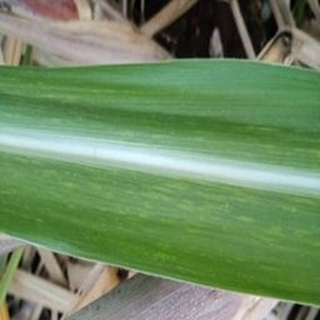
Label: sugarcane_mosaic